Glynn Academy

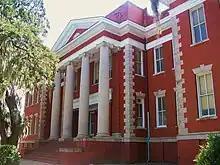
The Prep Building, erected in 1909, is the second-oldest building at the school. It is perhaps the most iconic building on campus due to its façade.

The Wood Gym is the original gymnasium of Glynn Academy, named after a Brunswick resident who donated money to the school for physical education. The Wood Gym is now rarely in regular use by the student body, having been supplanted by a modern gymnasium across campus. The interior of the gymnasium has functioned as home to the varsity wrestling team during the winter months since their inaugural season in 1996. When necessary the gym interior area also functions for administering standardized testing, and occasionally, a physical education class takes place here. A full weight room has been installed for weight training classes.